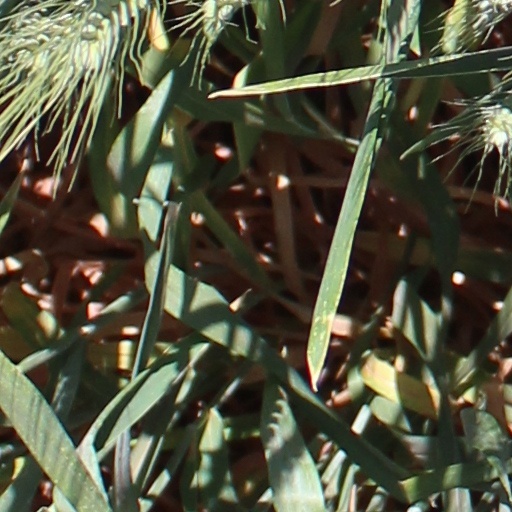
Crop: wheat